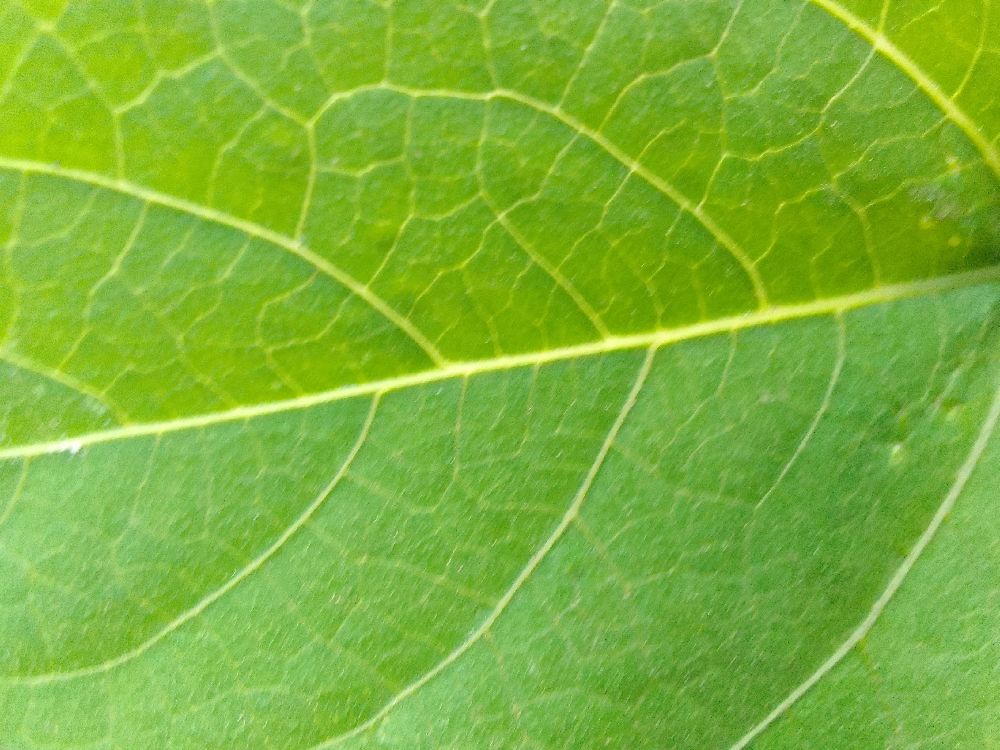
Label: healthy